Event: Nepal Earthquake
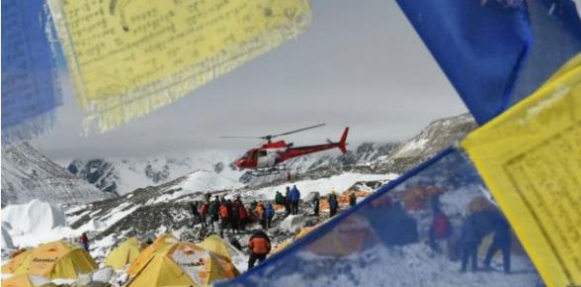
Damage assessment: damage